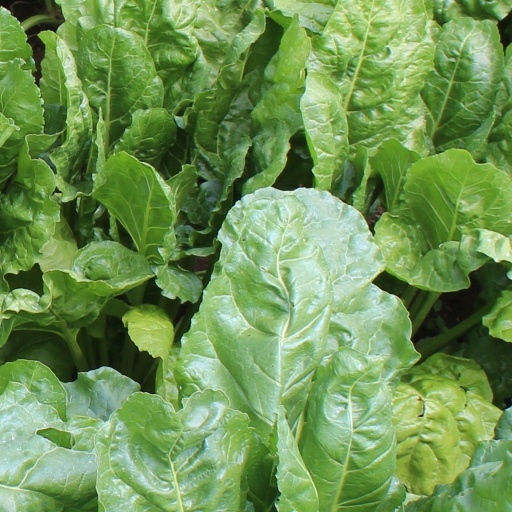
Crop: sugar beet